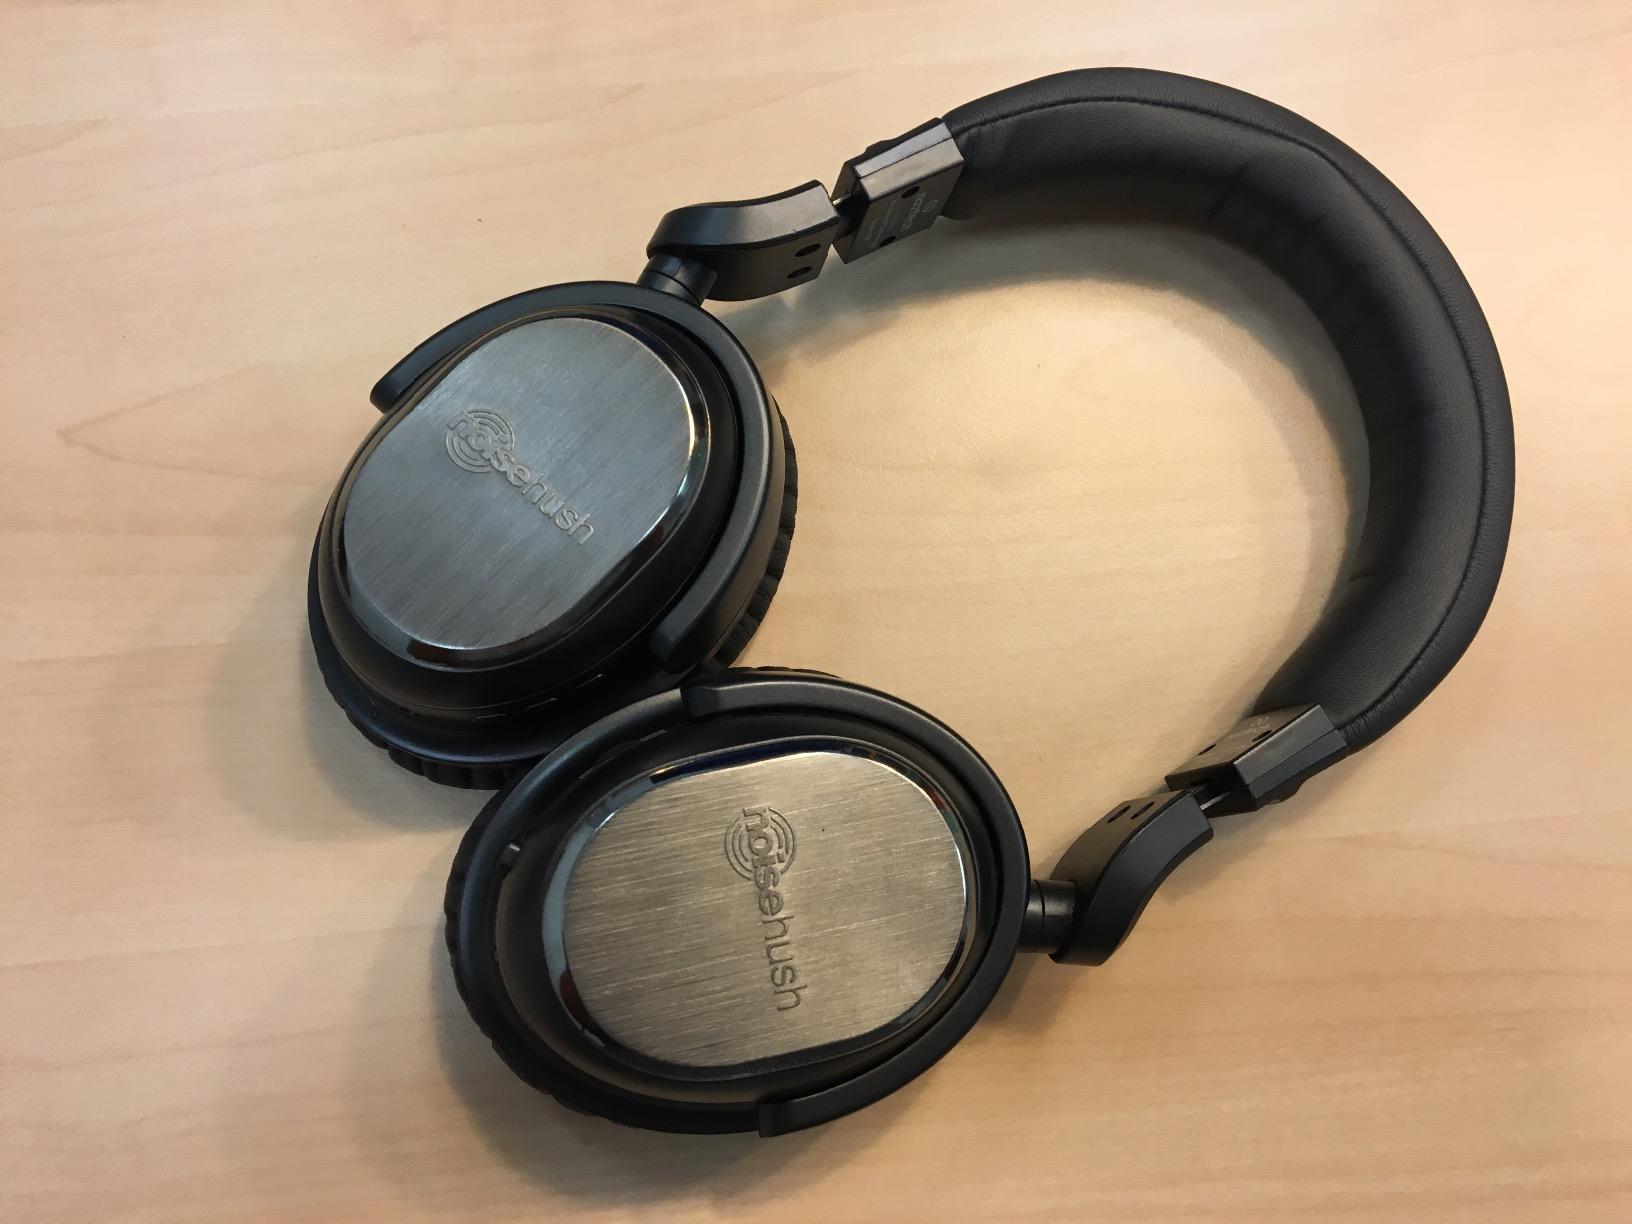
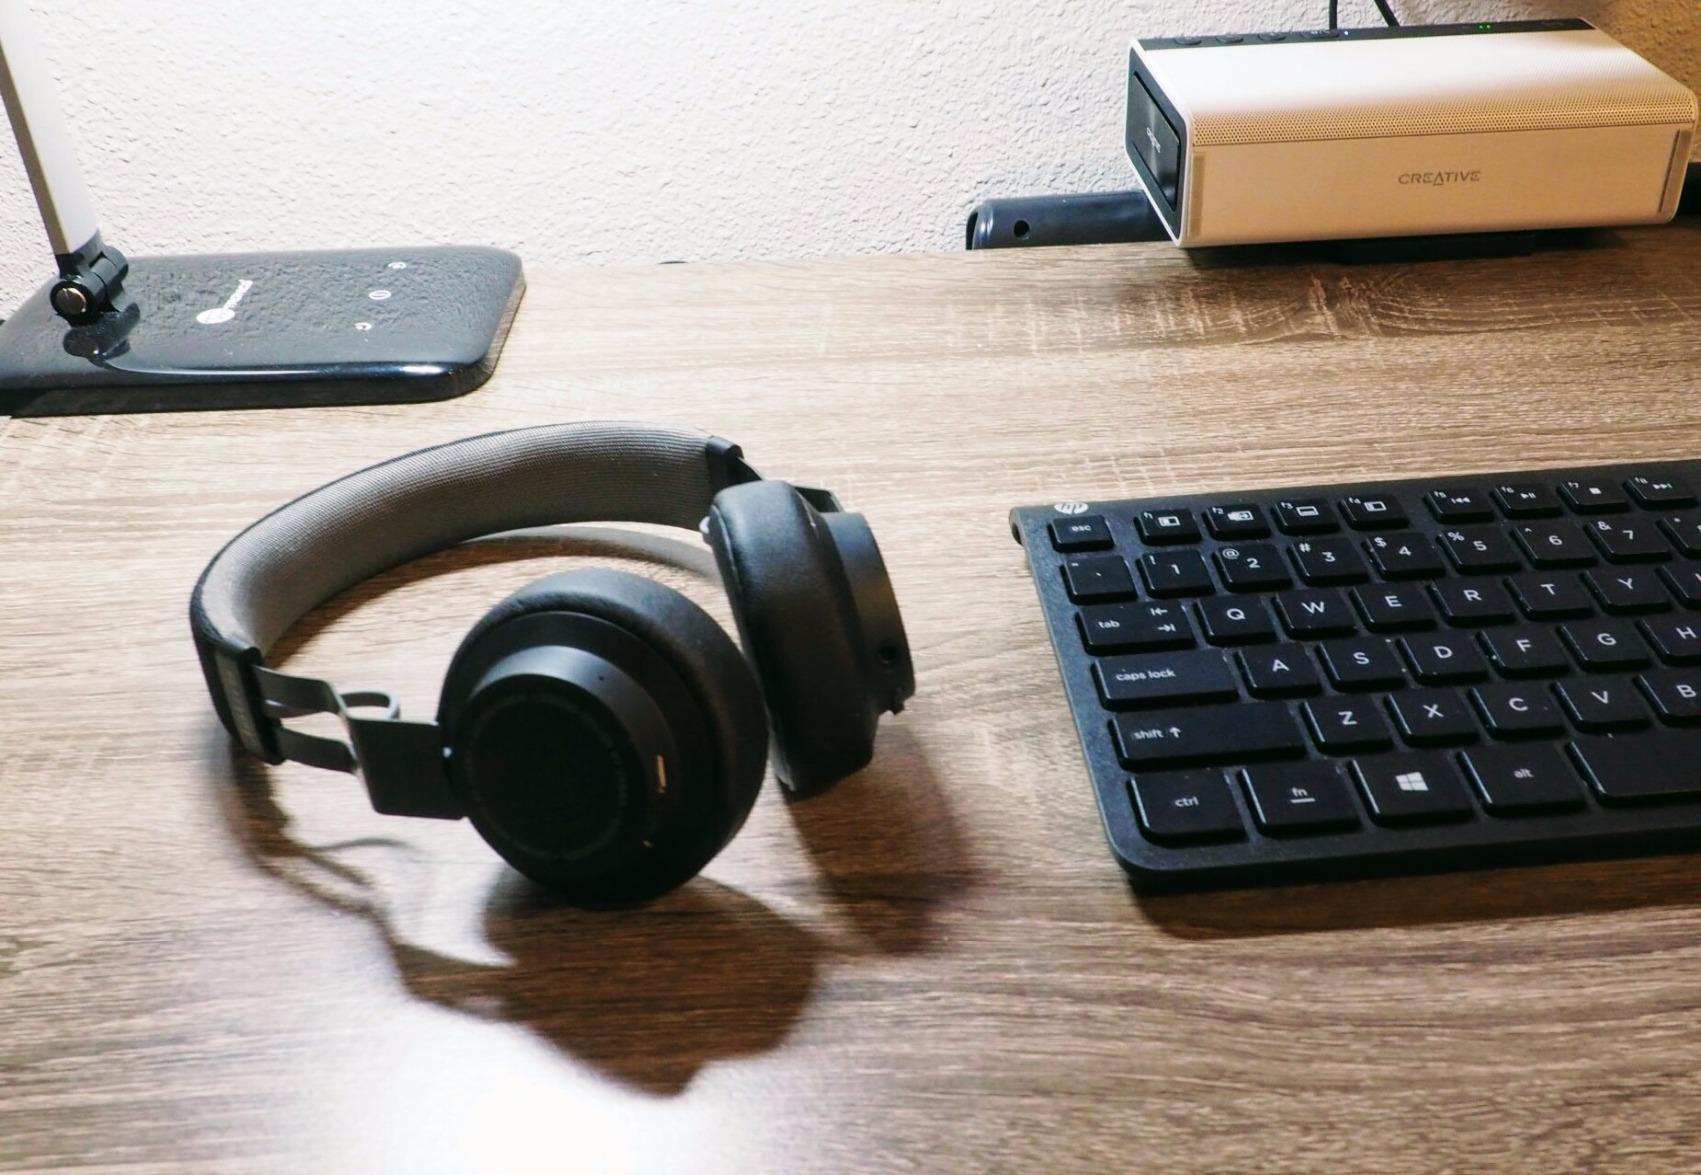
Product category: headphones
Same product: no